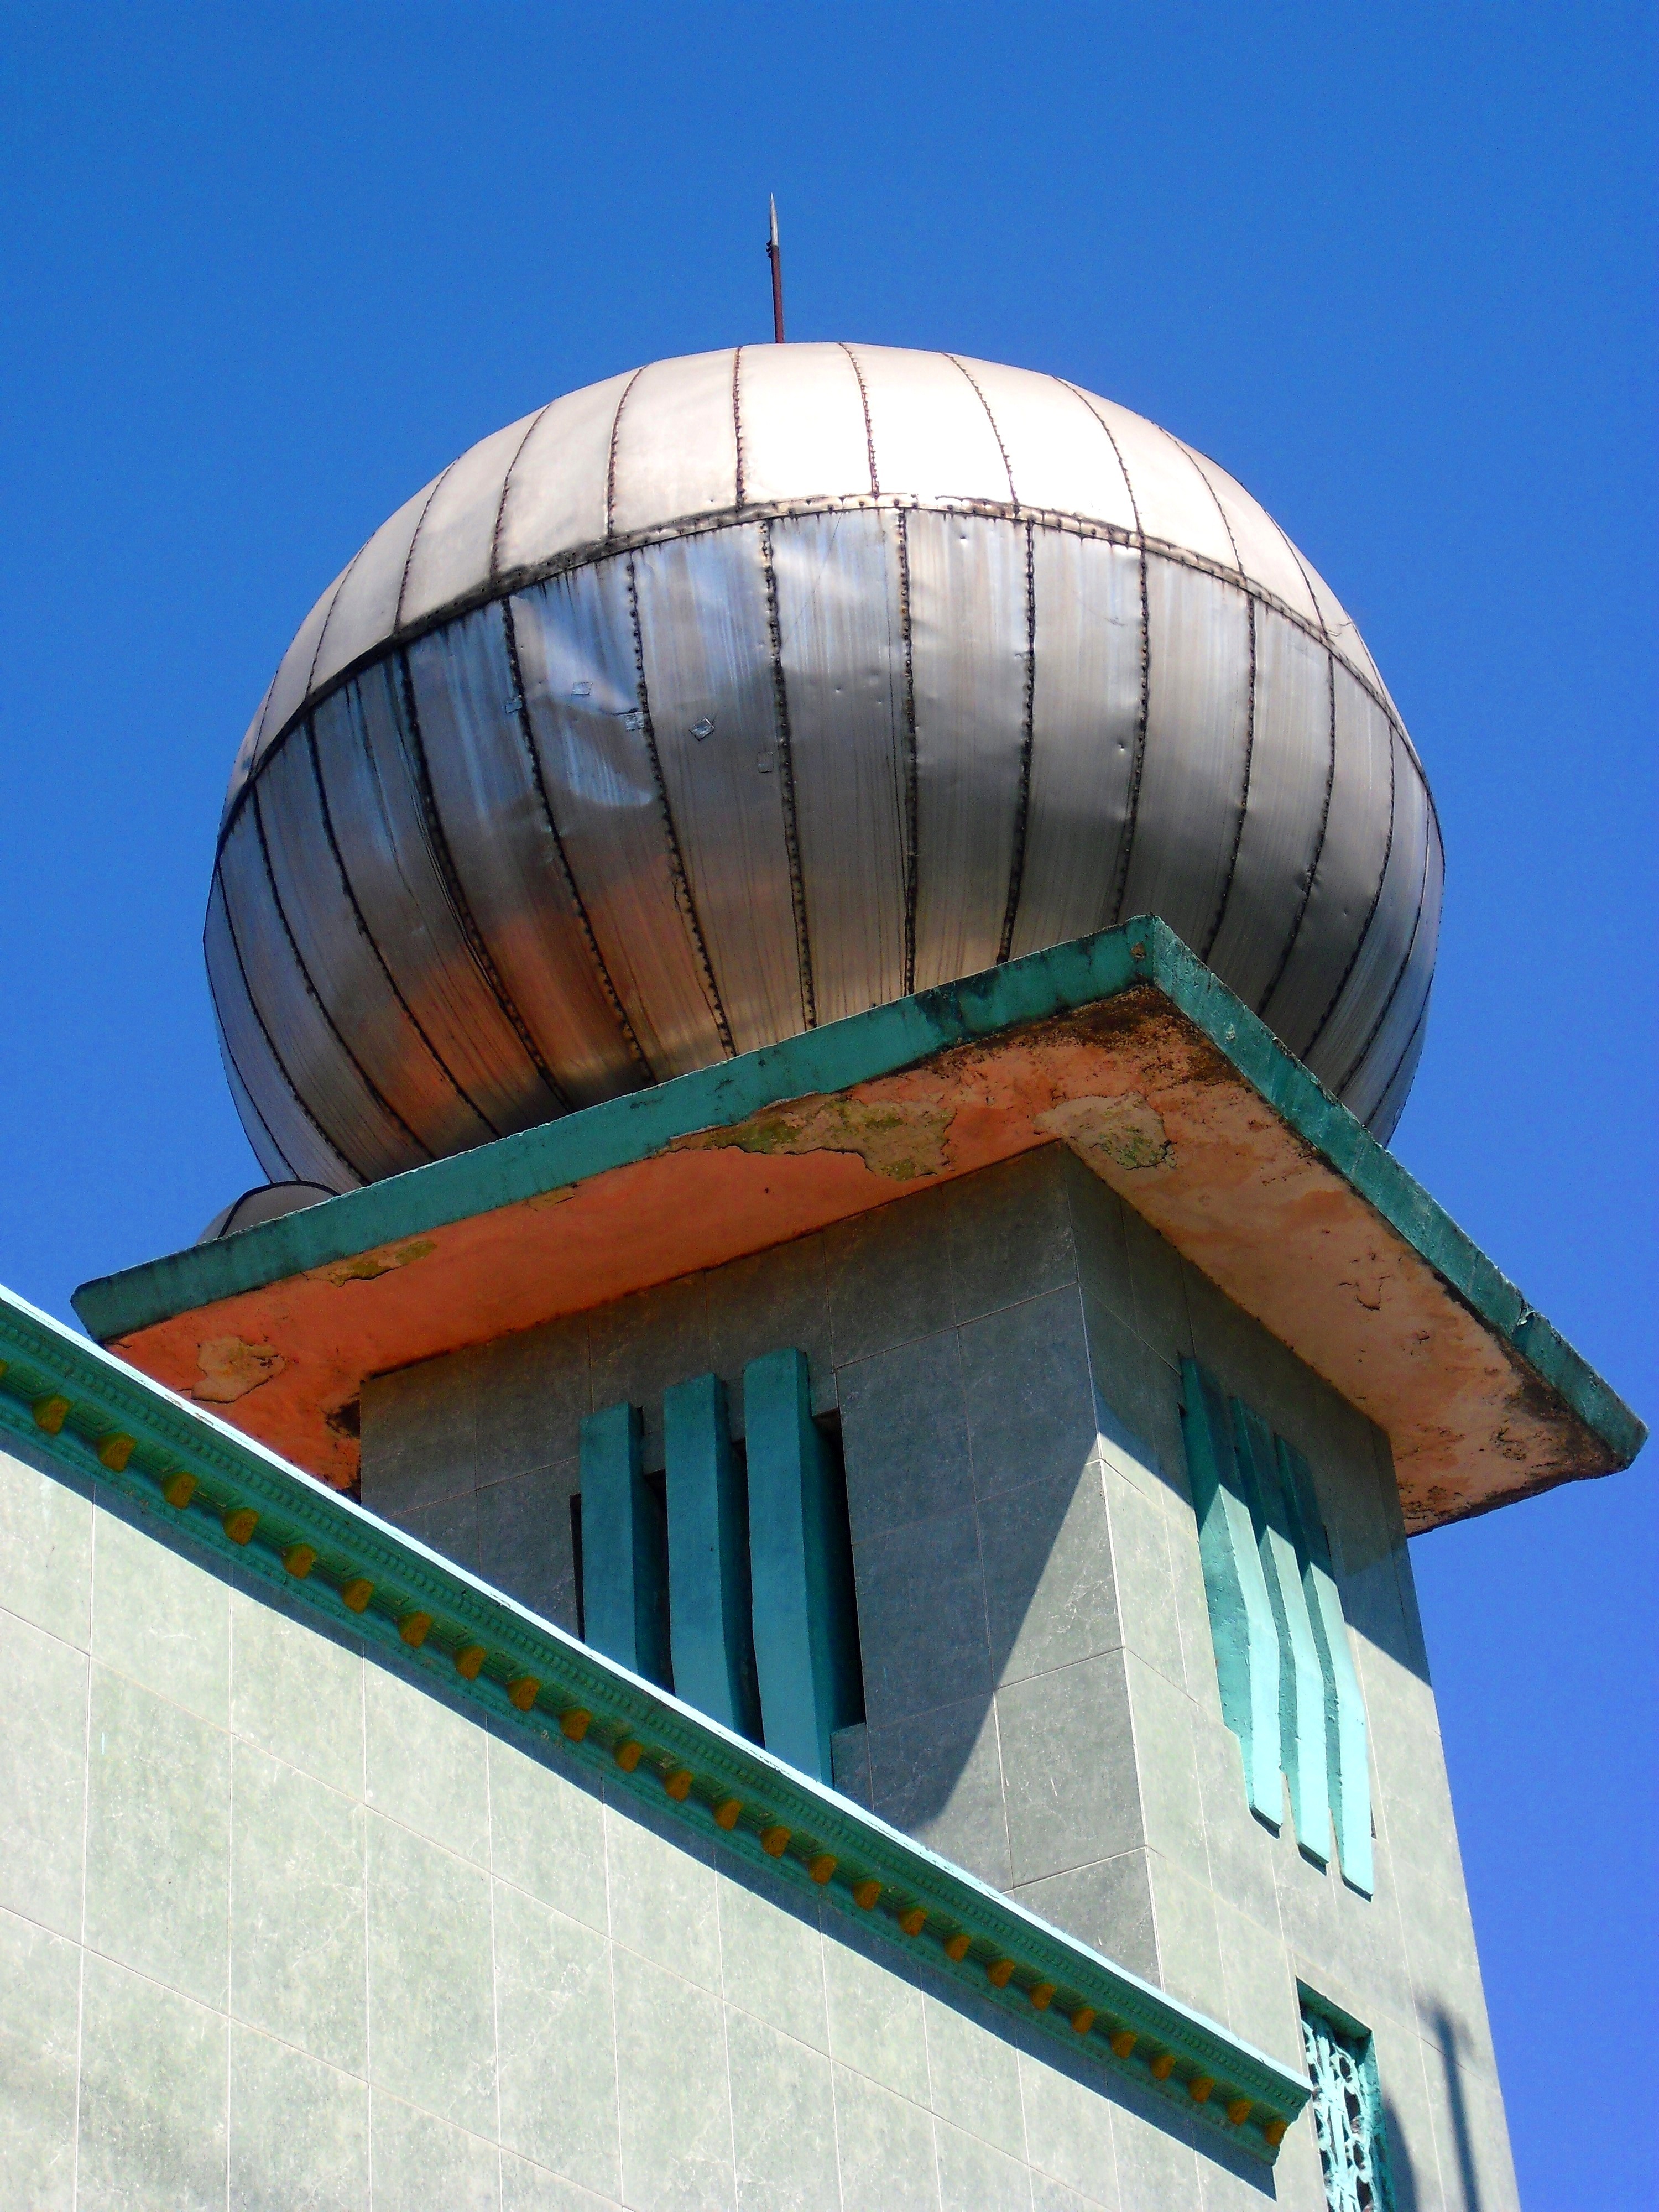
architecture, structure, old, tower, religion, blue, historic, mosque, history, islam, historical, dome, indonesia, masjid, man made object, surabaya, mushola